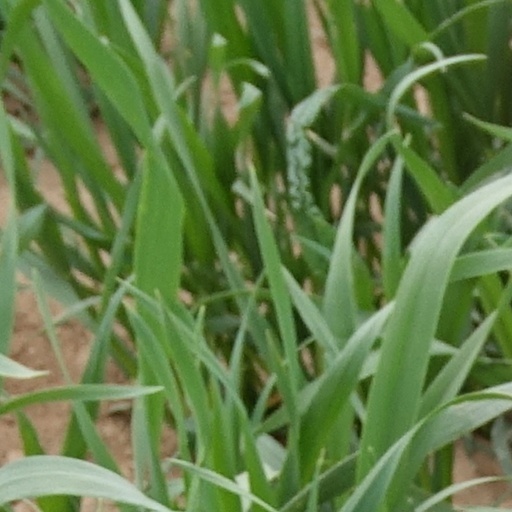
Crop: wheat